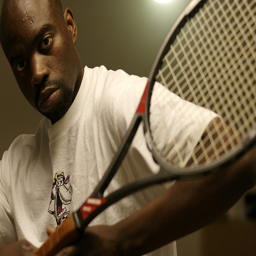
A man that is holding on to a racquet.
a man holding onto a tennis racket while looking into the camera
A man displays his tennis racket with an intense stare.
A man is looking intense while holding a badminton racket.
A man is posing with an older tennis racket.